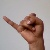
The image shows a hand gesture representing the letter 'J' in Indian Sign Language.